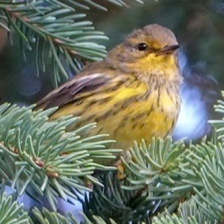
Species: CAPE MAY WARBLER
Scientific name: SETOPHAGA TIGRINA